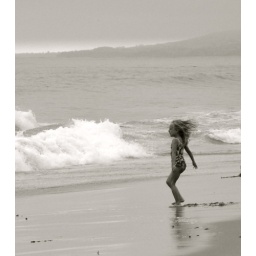
a random girl at the beach. shes running out to great her dad whose coming in from surfing :)